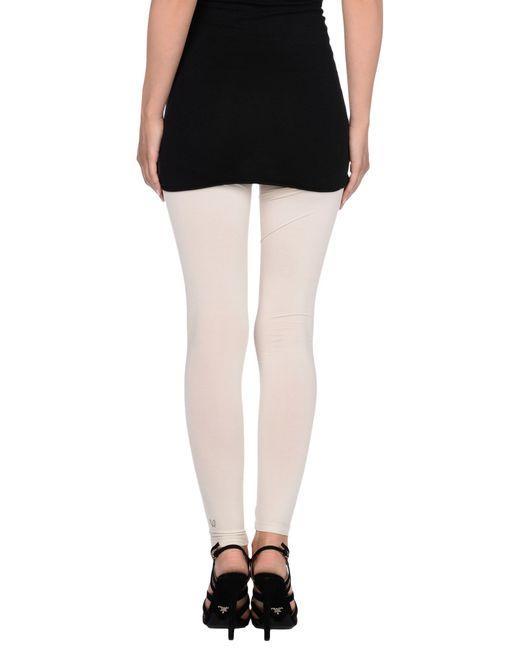
Weiße Leggings Hose für Damen und schwarzes Top